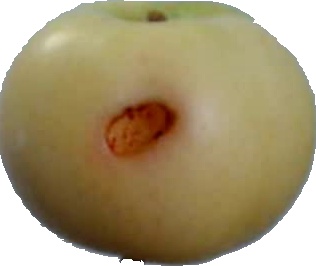
Label: apple_6